Edward, King of Portugal

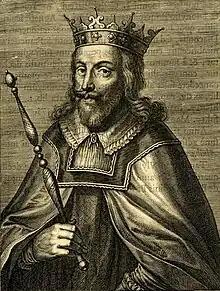
Portrait in Juan Caramuel y Lobkowitz's "Philippus Prudens", 1639

Edward (31 October 1391 – 9 September 1438), also called Edward the Philosopher King ("Duarte o Rei-Filósofo") or the Eloquent ("o Eloquente"), was the King of Portugal from 1433 until his death. He was born in Viseu, the son of John I of Portugal and his wife, Philippa of Lancaster. Edward was the oldest member of the "Illustrious Generation" of royal children who contributed to the development of Portuguese civilization during the 15th century.